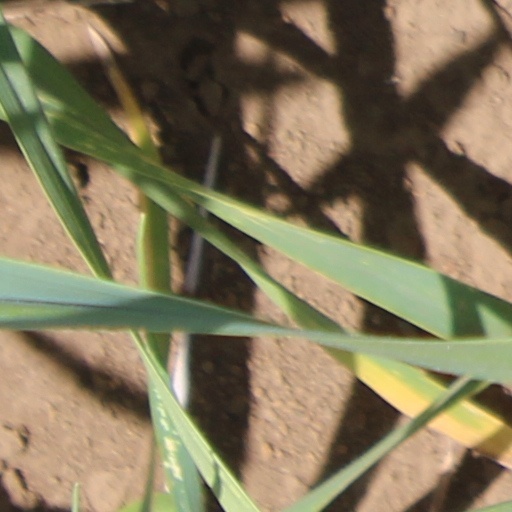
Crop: wheat